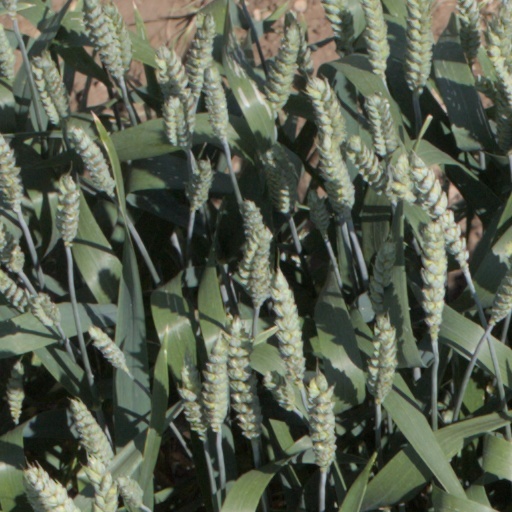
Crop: wheat